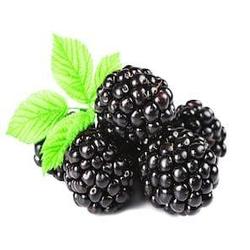
Label: Blackberry